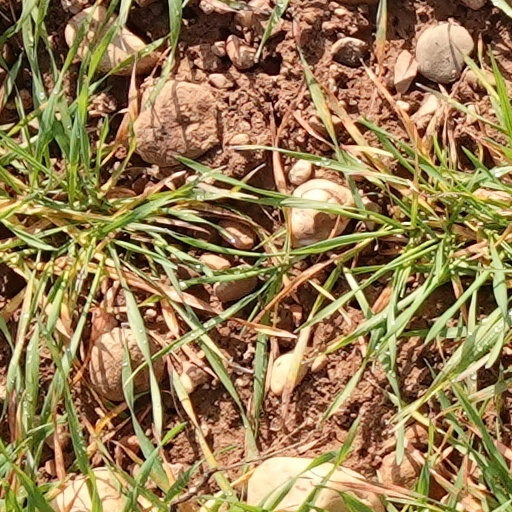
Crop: wheat